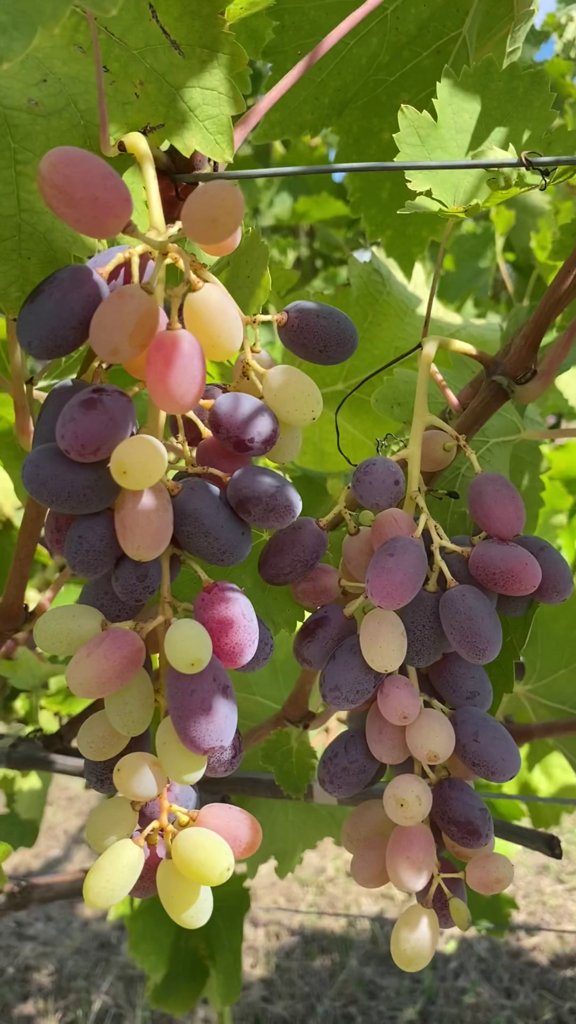
Berries visible: 81
Grape clusters: 2